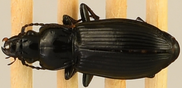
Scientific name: Pterostichus melanarius melanarius
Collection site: University of Notre Dame Environmental Research Center NEON (UNDE), plot UNDE_012